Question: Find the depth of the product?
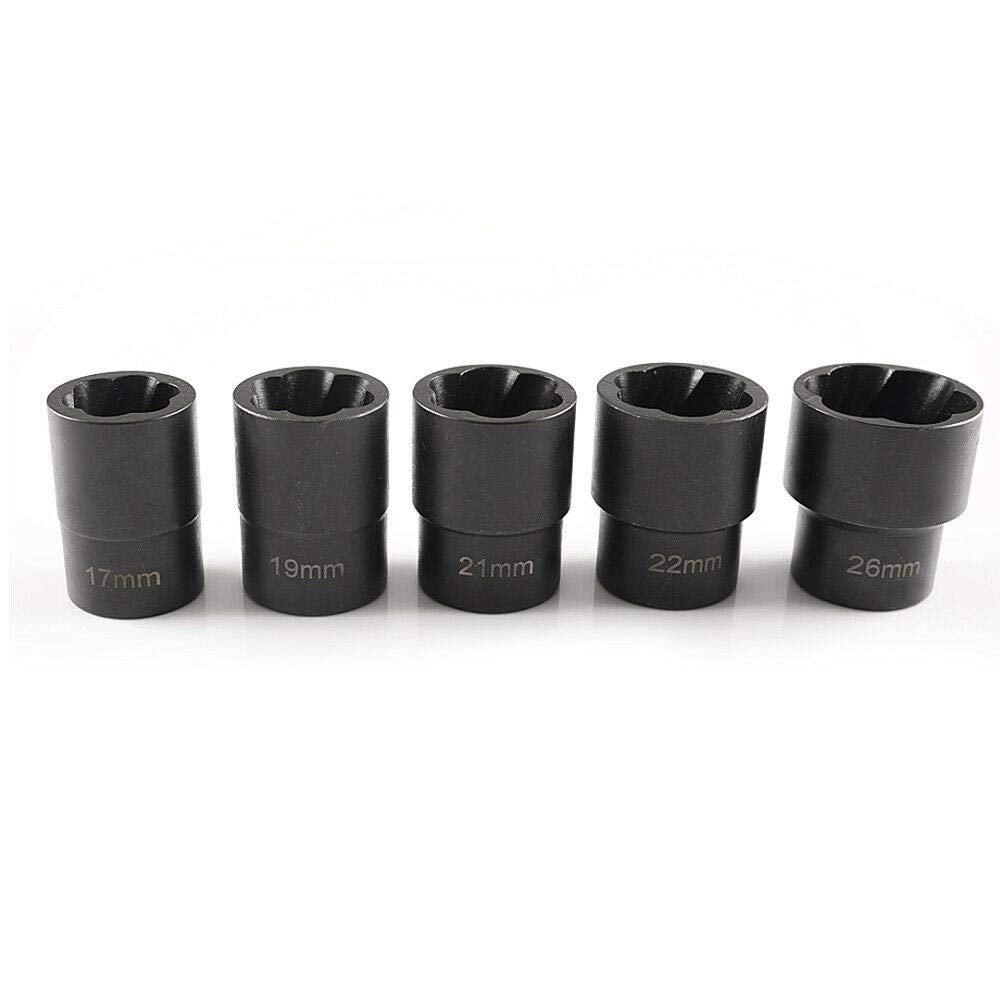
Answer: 26.0 millimetre